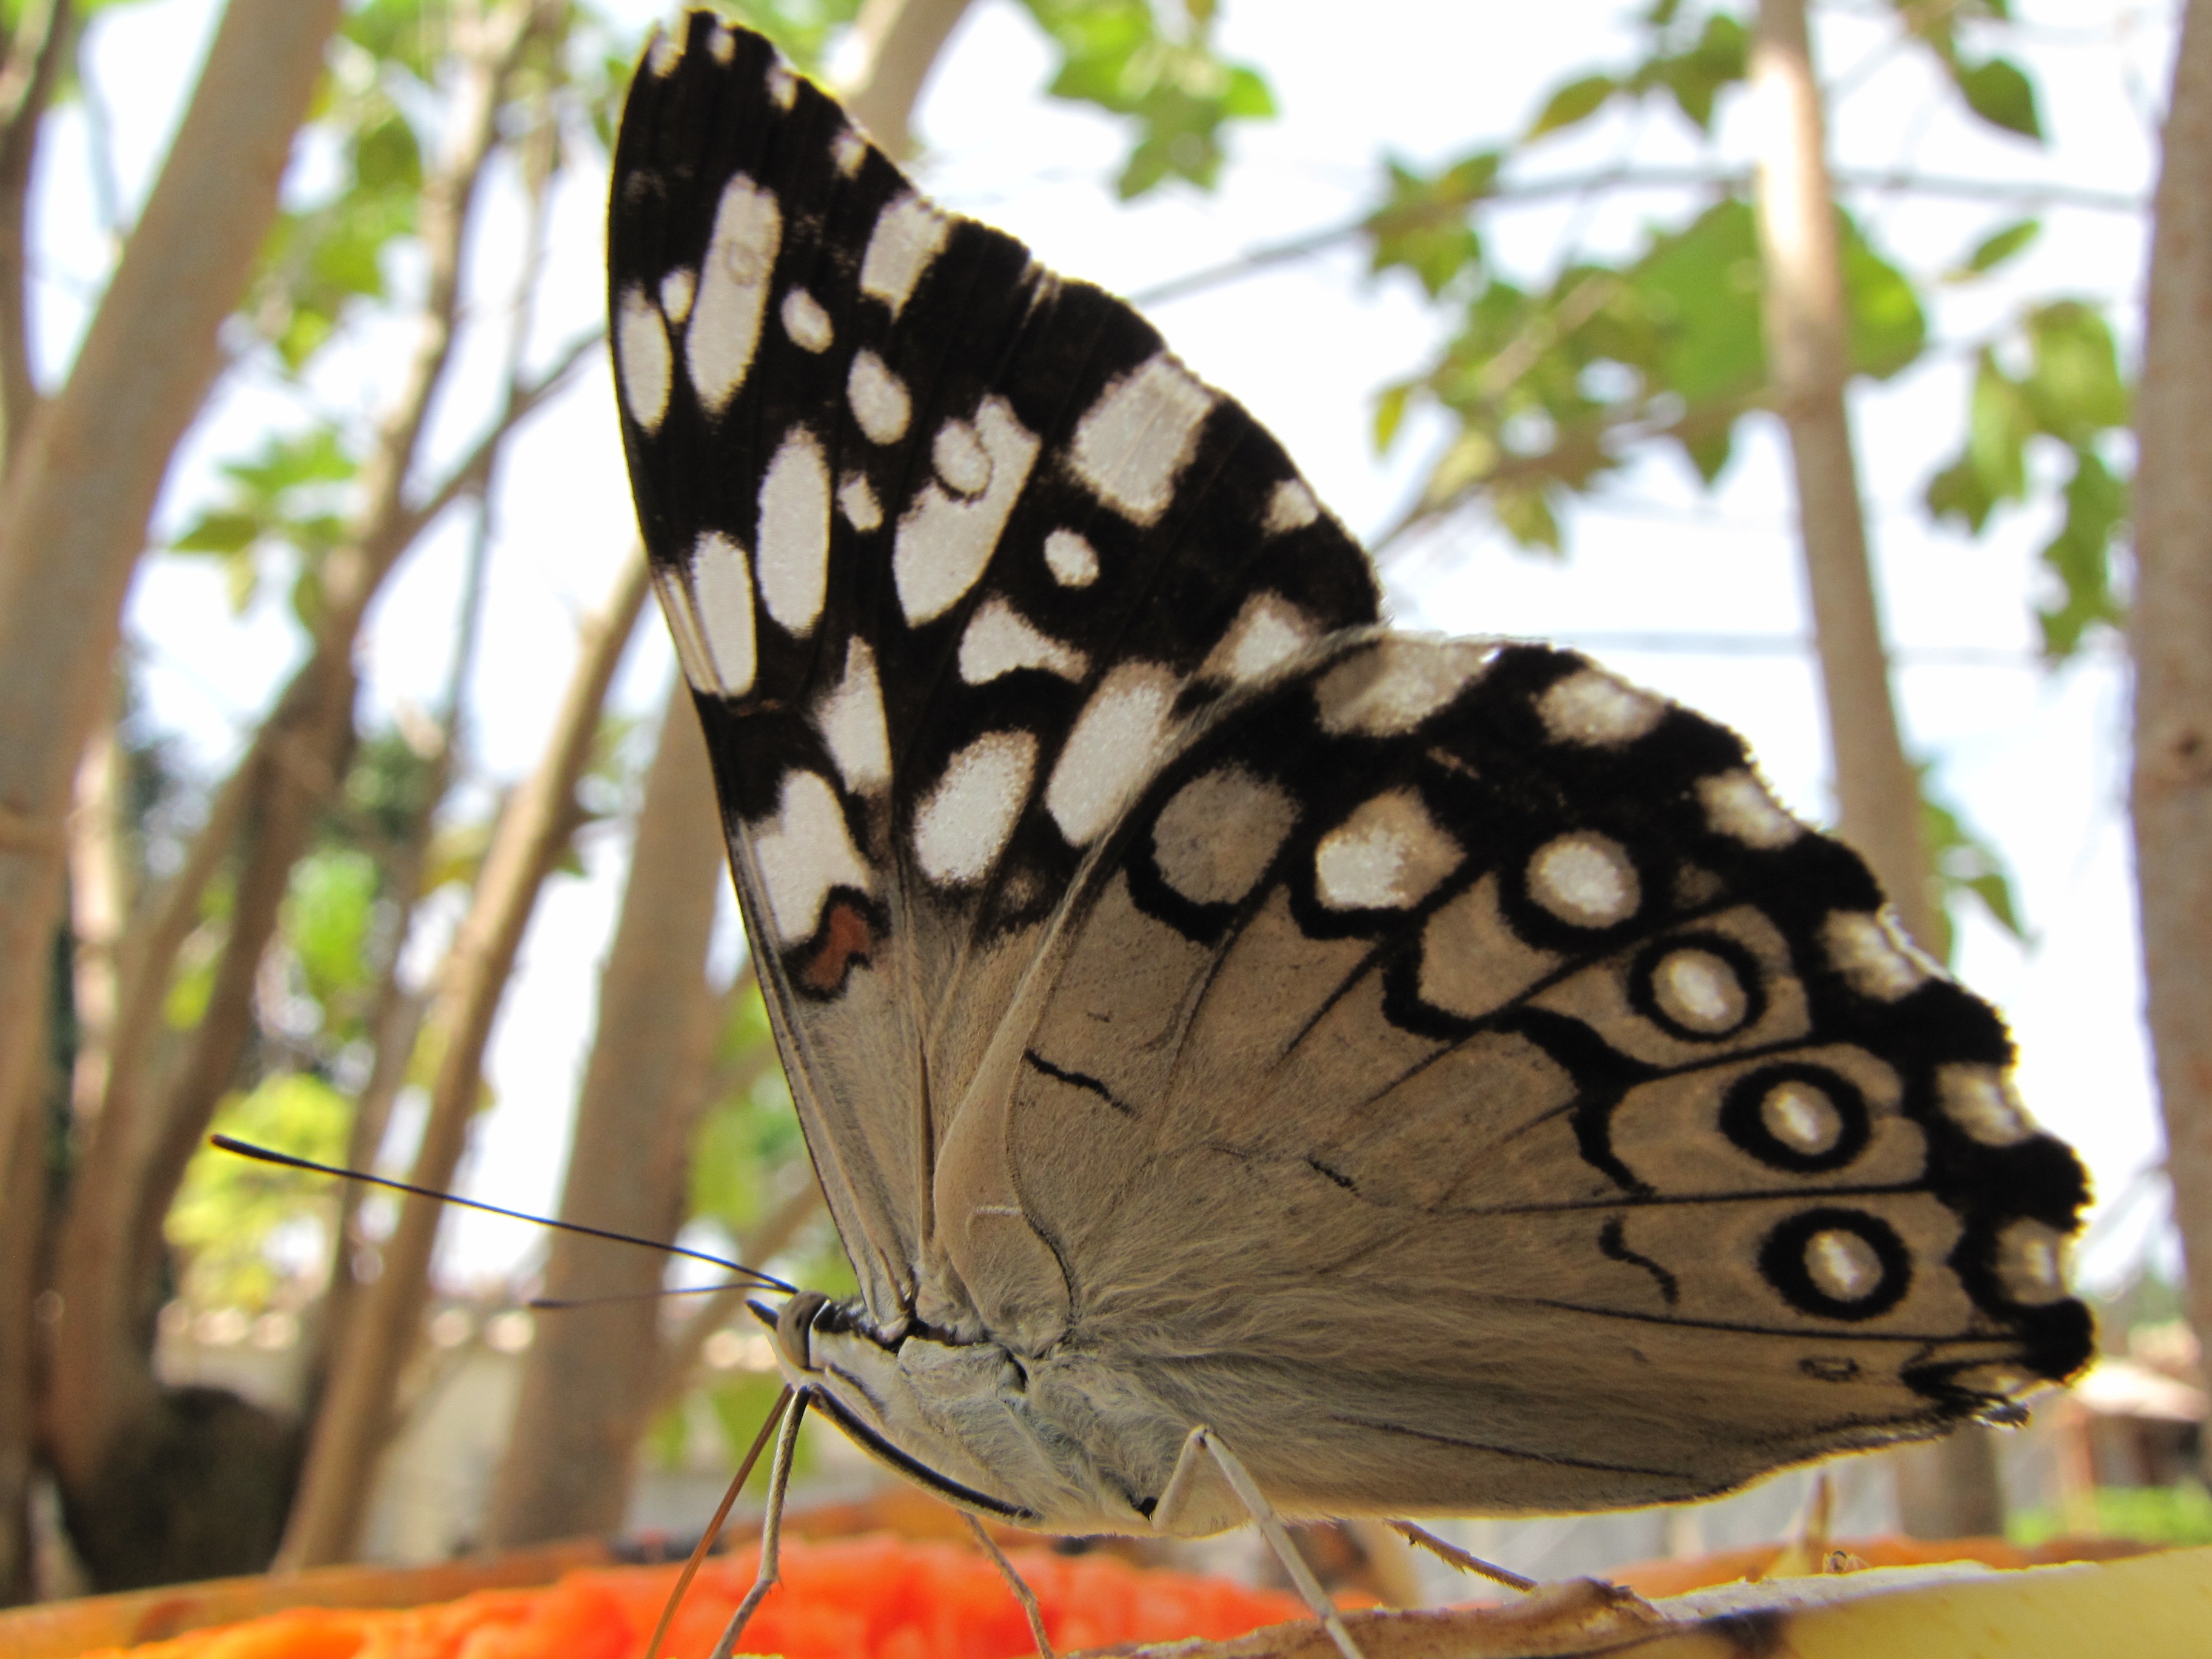
nature, wing, sky, flower, green, insect, butterfly, fauna, invertebrate, rio de janeiro, monarch butterfly, brazil, animal world, arthropod, pollinator, moths and butterflies, guapimirim